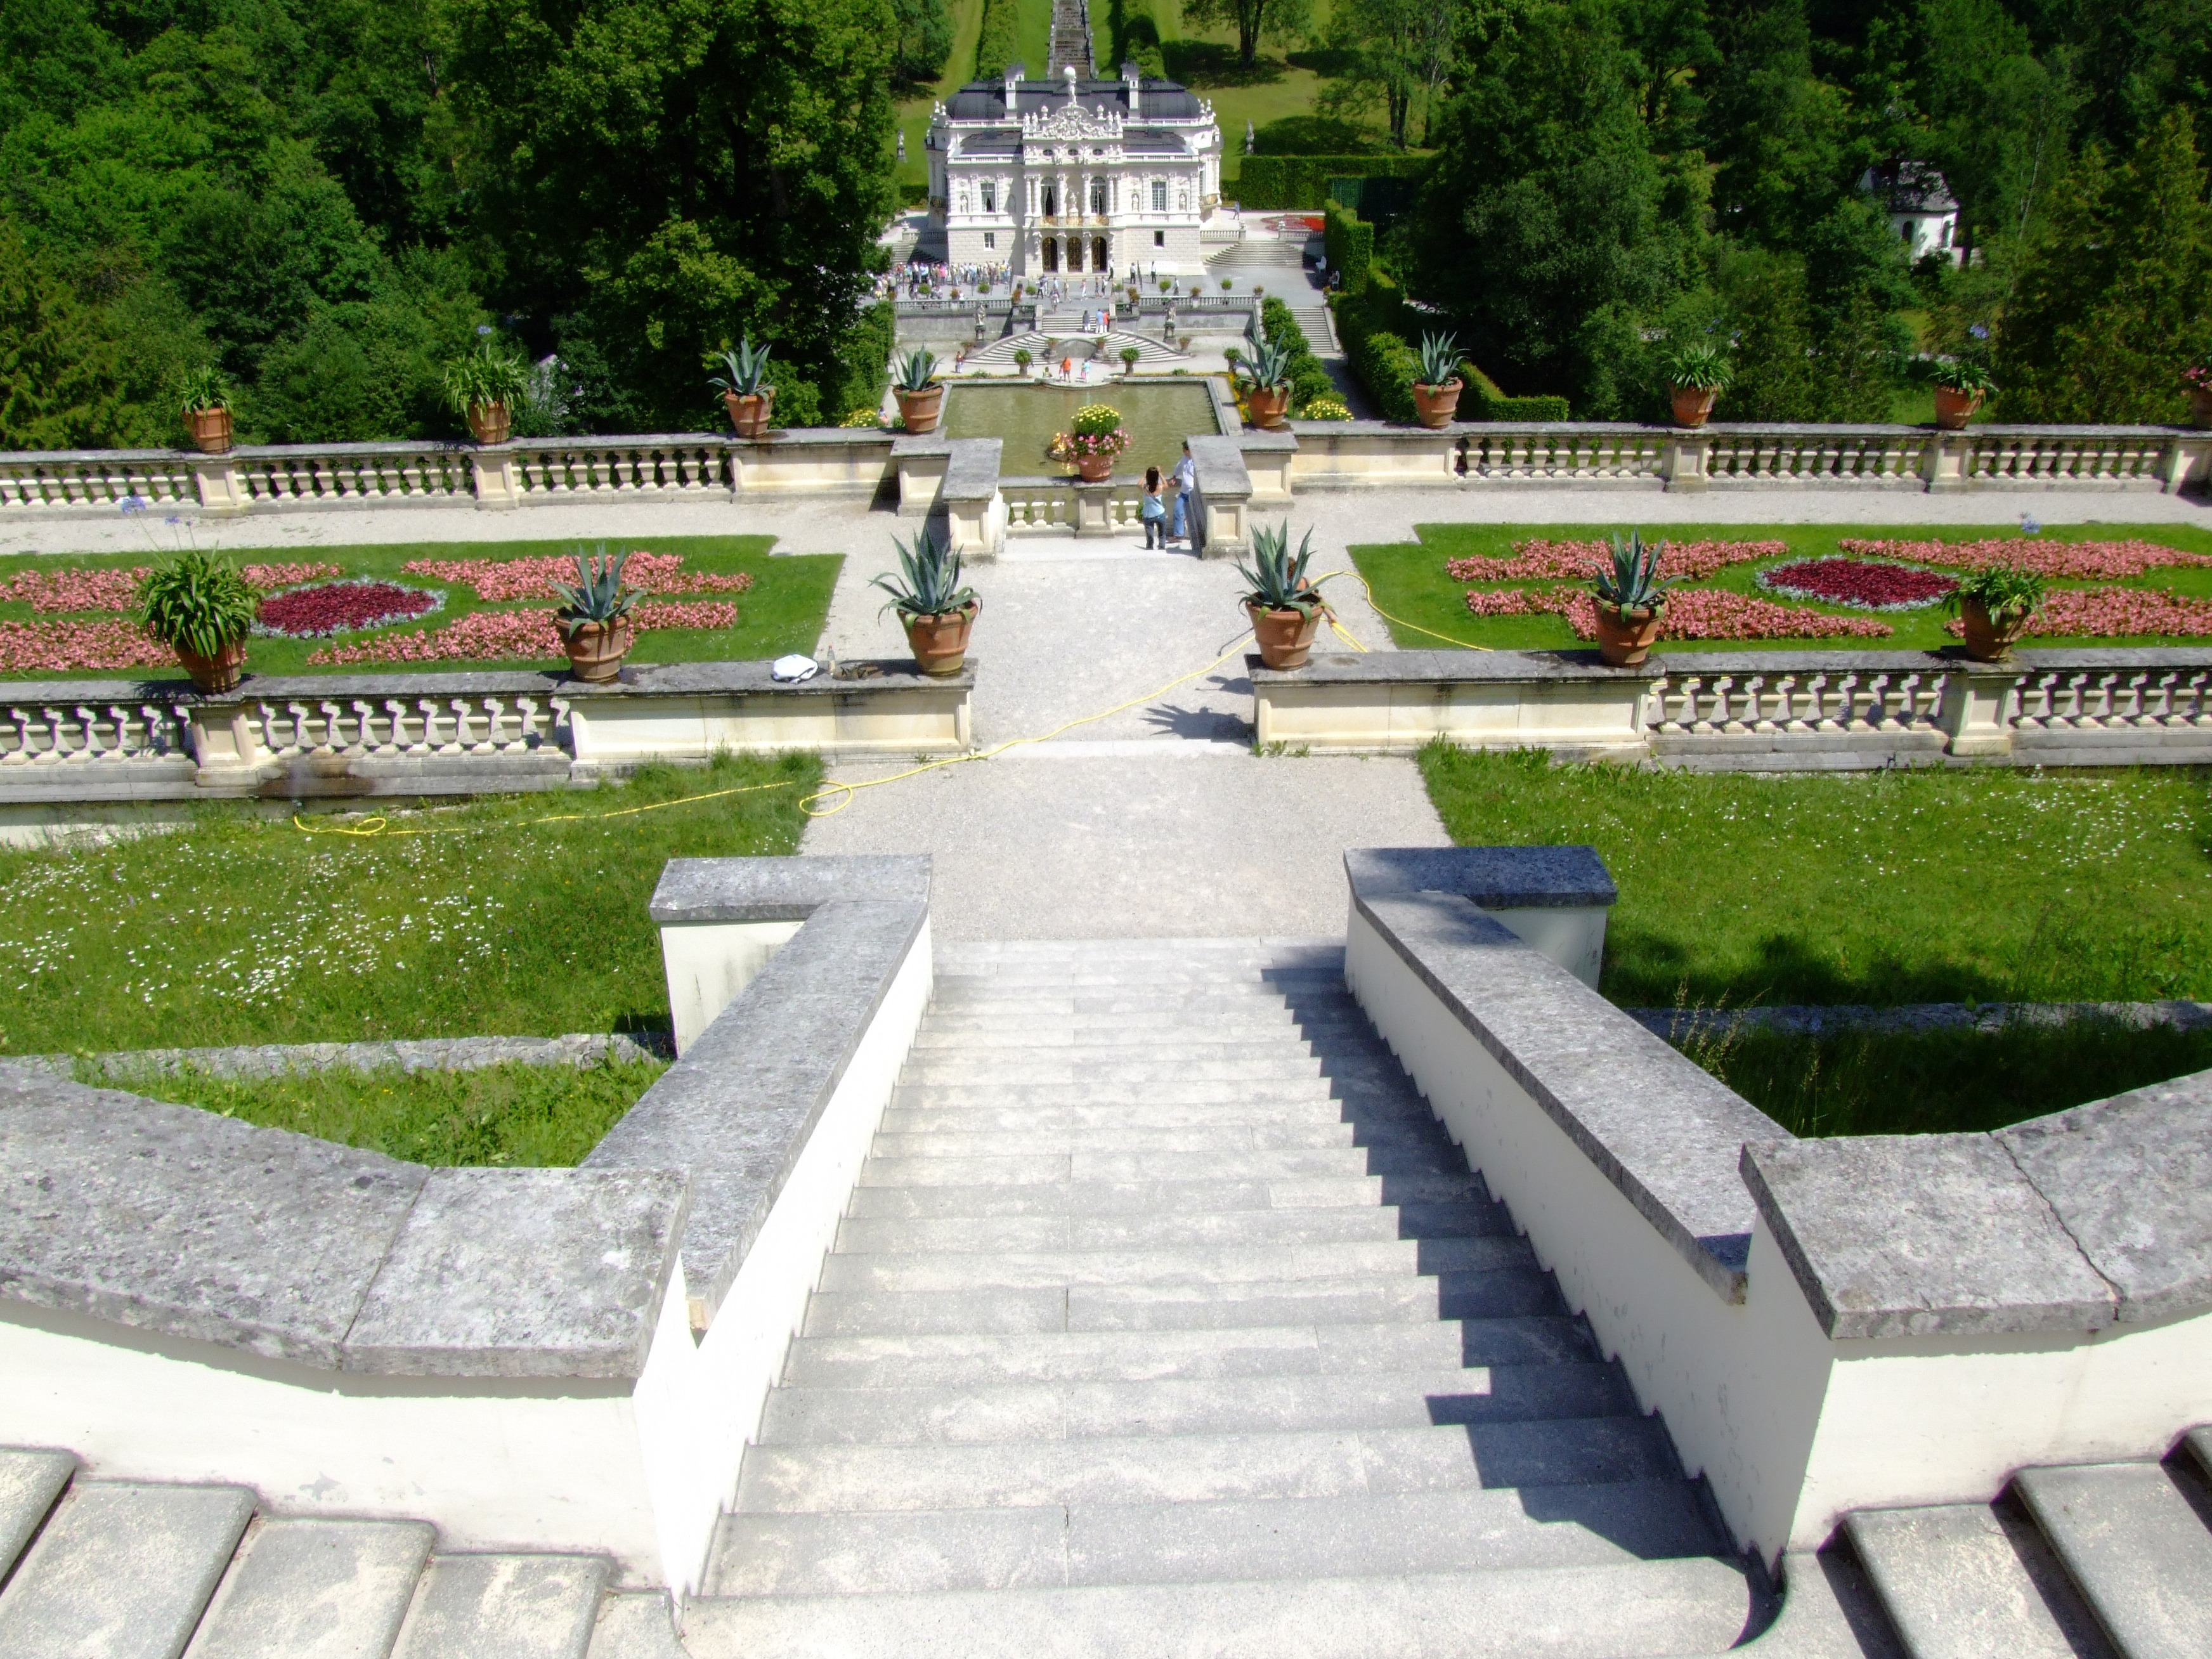
architecture, palace, walkway, monument, plaza, park, romantic, castle, garden, waterway, memorial, temple, germany, town square, bavaria, estate, horticulture, attractive, fairy castle, king ludwig the second, king of bavaria, reflecting pool, linderhof palace, louis 2, allgau